Martin Hirsch

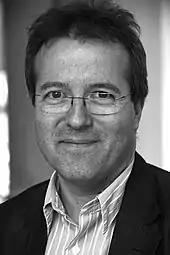
Hirsch in 2013

Martin Hirsch (born 6 December 1963 in Suresnes) is a French civil servant who was the former head of Emmaüs France, the former High Commissioner for Active Solidarity against Poverty, and the High Commissioner for Youth in the government of François Fillon. Hirsch was in charge of setting up the Revenu de solidarité active and left the government in March 2010 to head the state's Civic Service Agency.